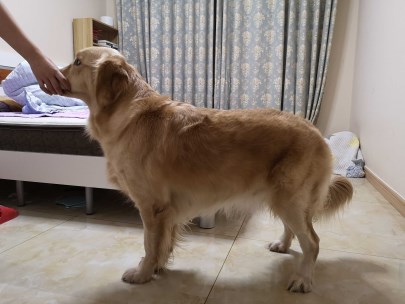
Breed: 5355-n000126-golden_retriever